Little Muddy River (North Dakota)

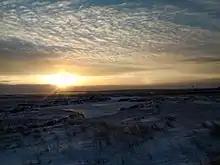
Little Muddy River in winter

The Little Muddy River is a tributary of the Missouri River, approximately long, in northwestern North Dakota in the United States.